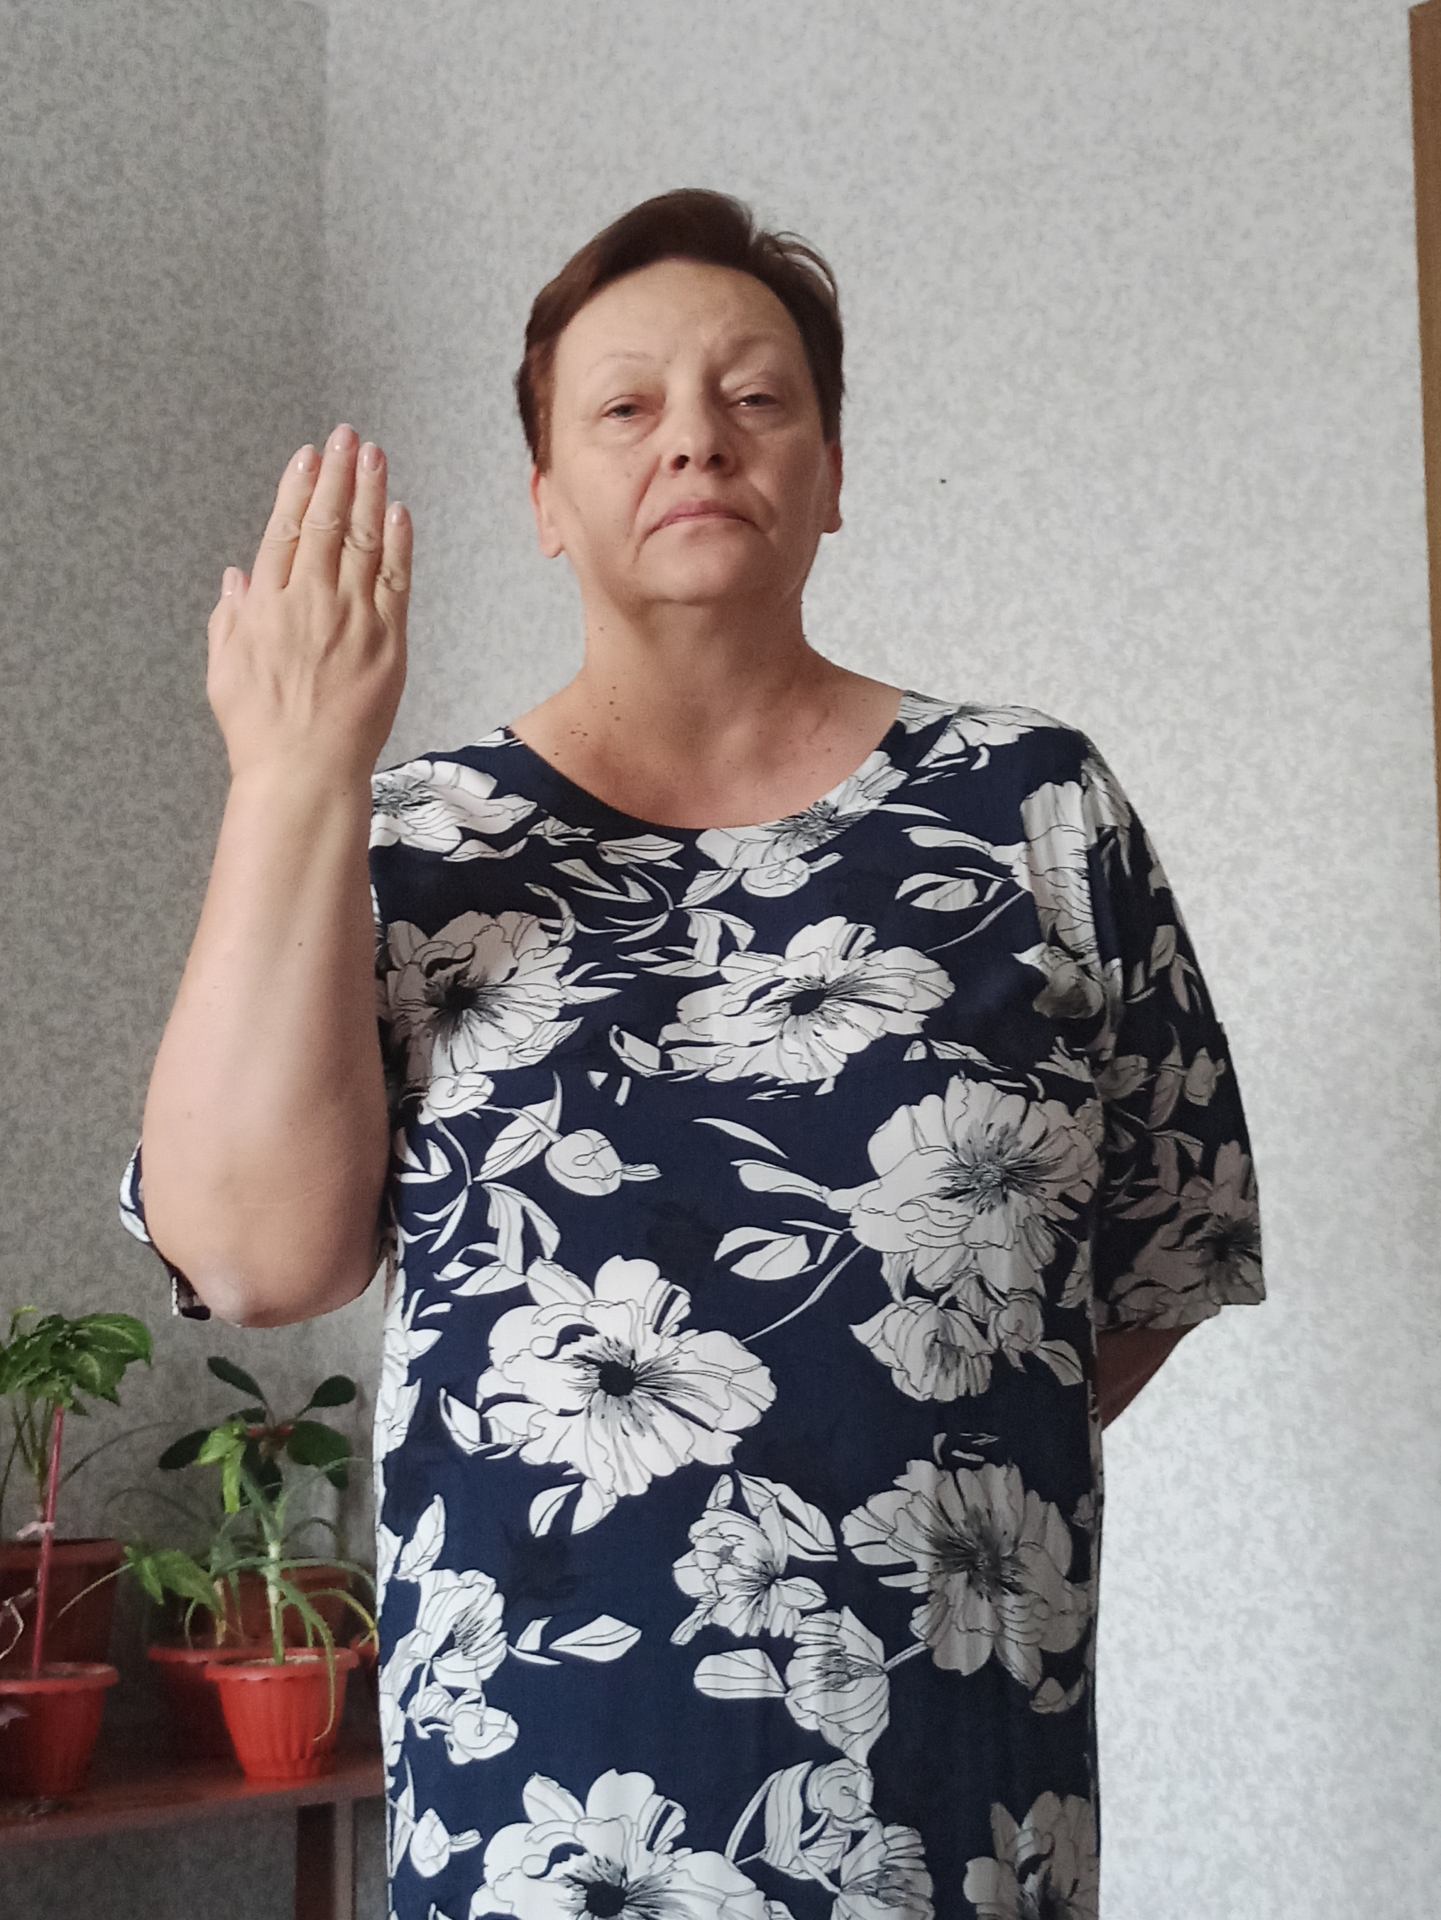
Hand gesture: stop_inverted